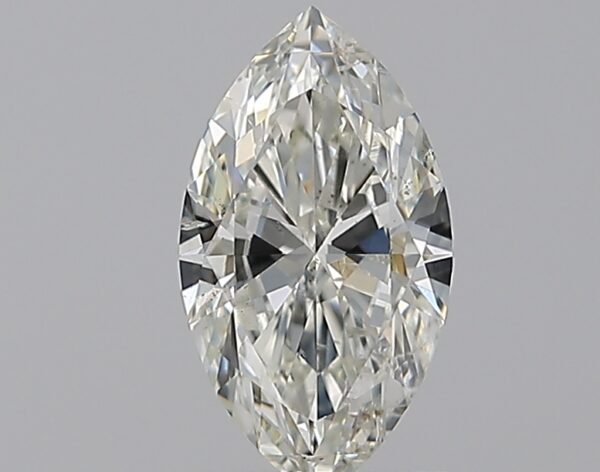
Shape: marquise
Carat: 1
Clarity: SI2
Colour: J
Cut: VG
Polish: VG
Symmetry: VG
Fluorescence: N
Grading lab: GIA
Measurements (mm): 9.76 x 5.41 x 3.16